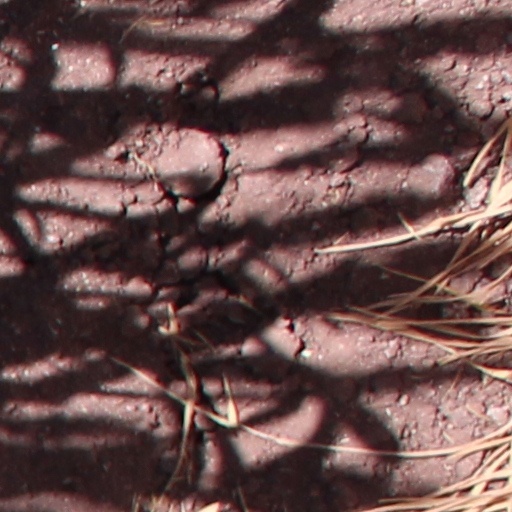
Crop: wheat